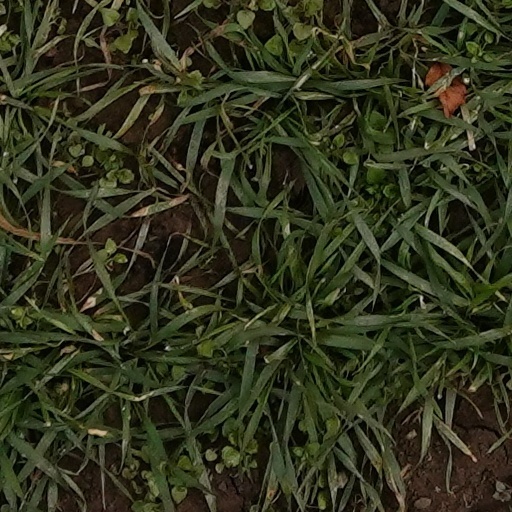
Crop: wheat